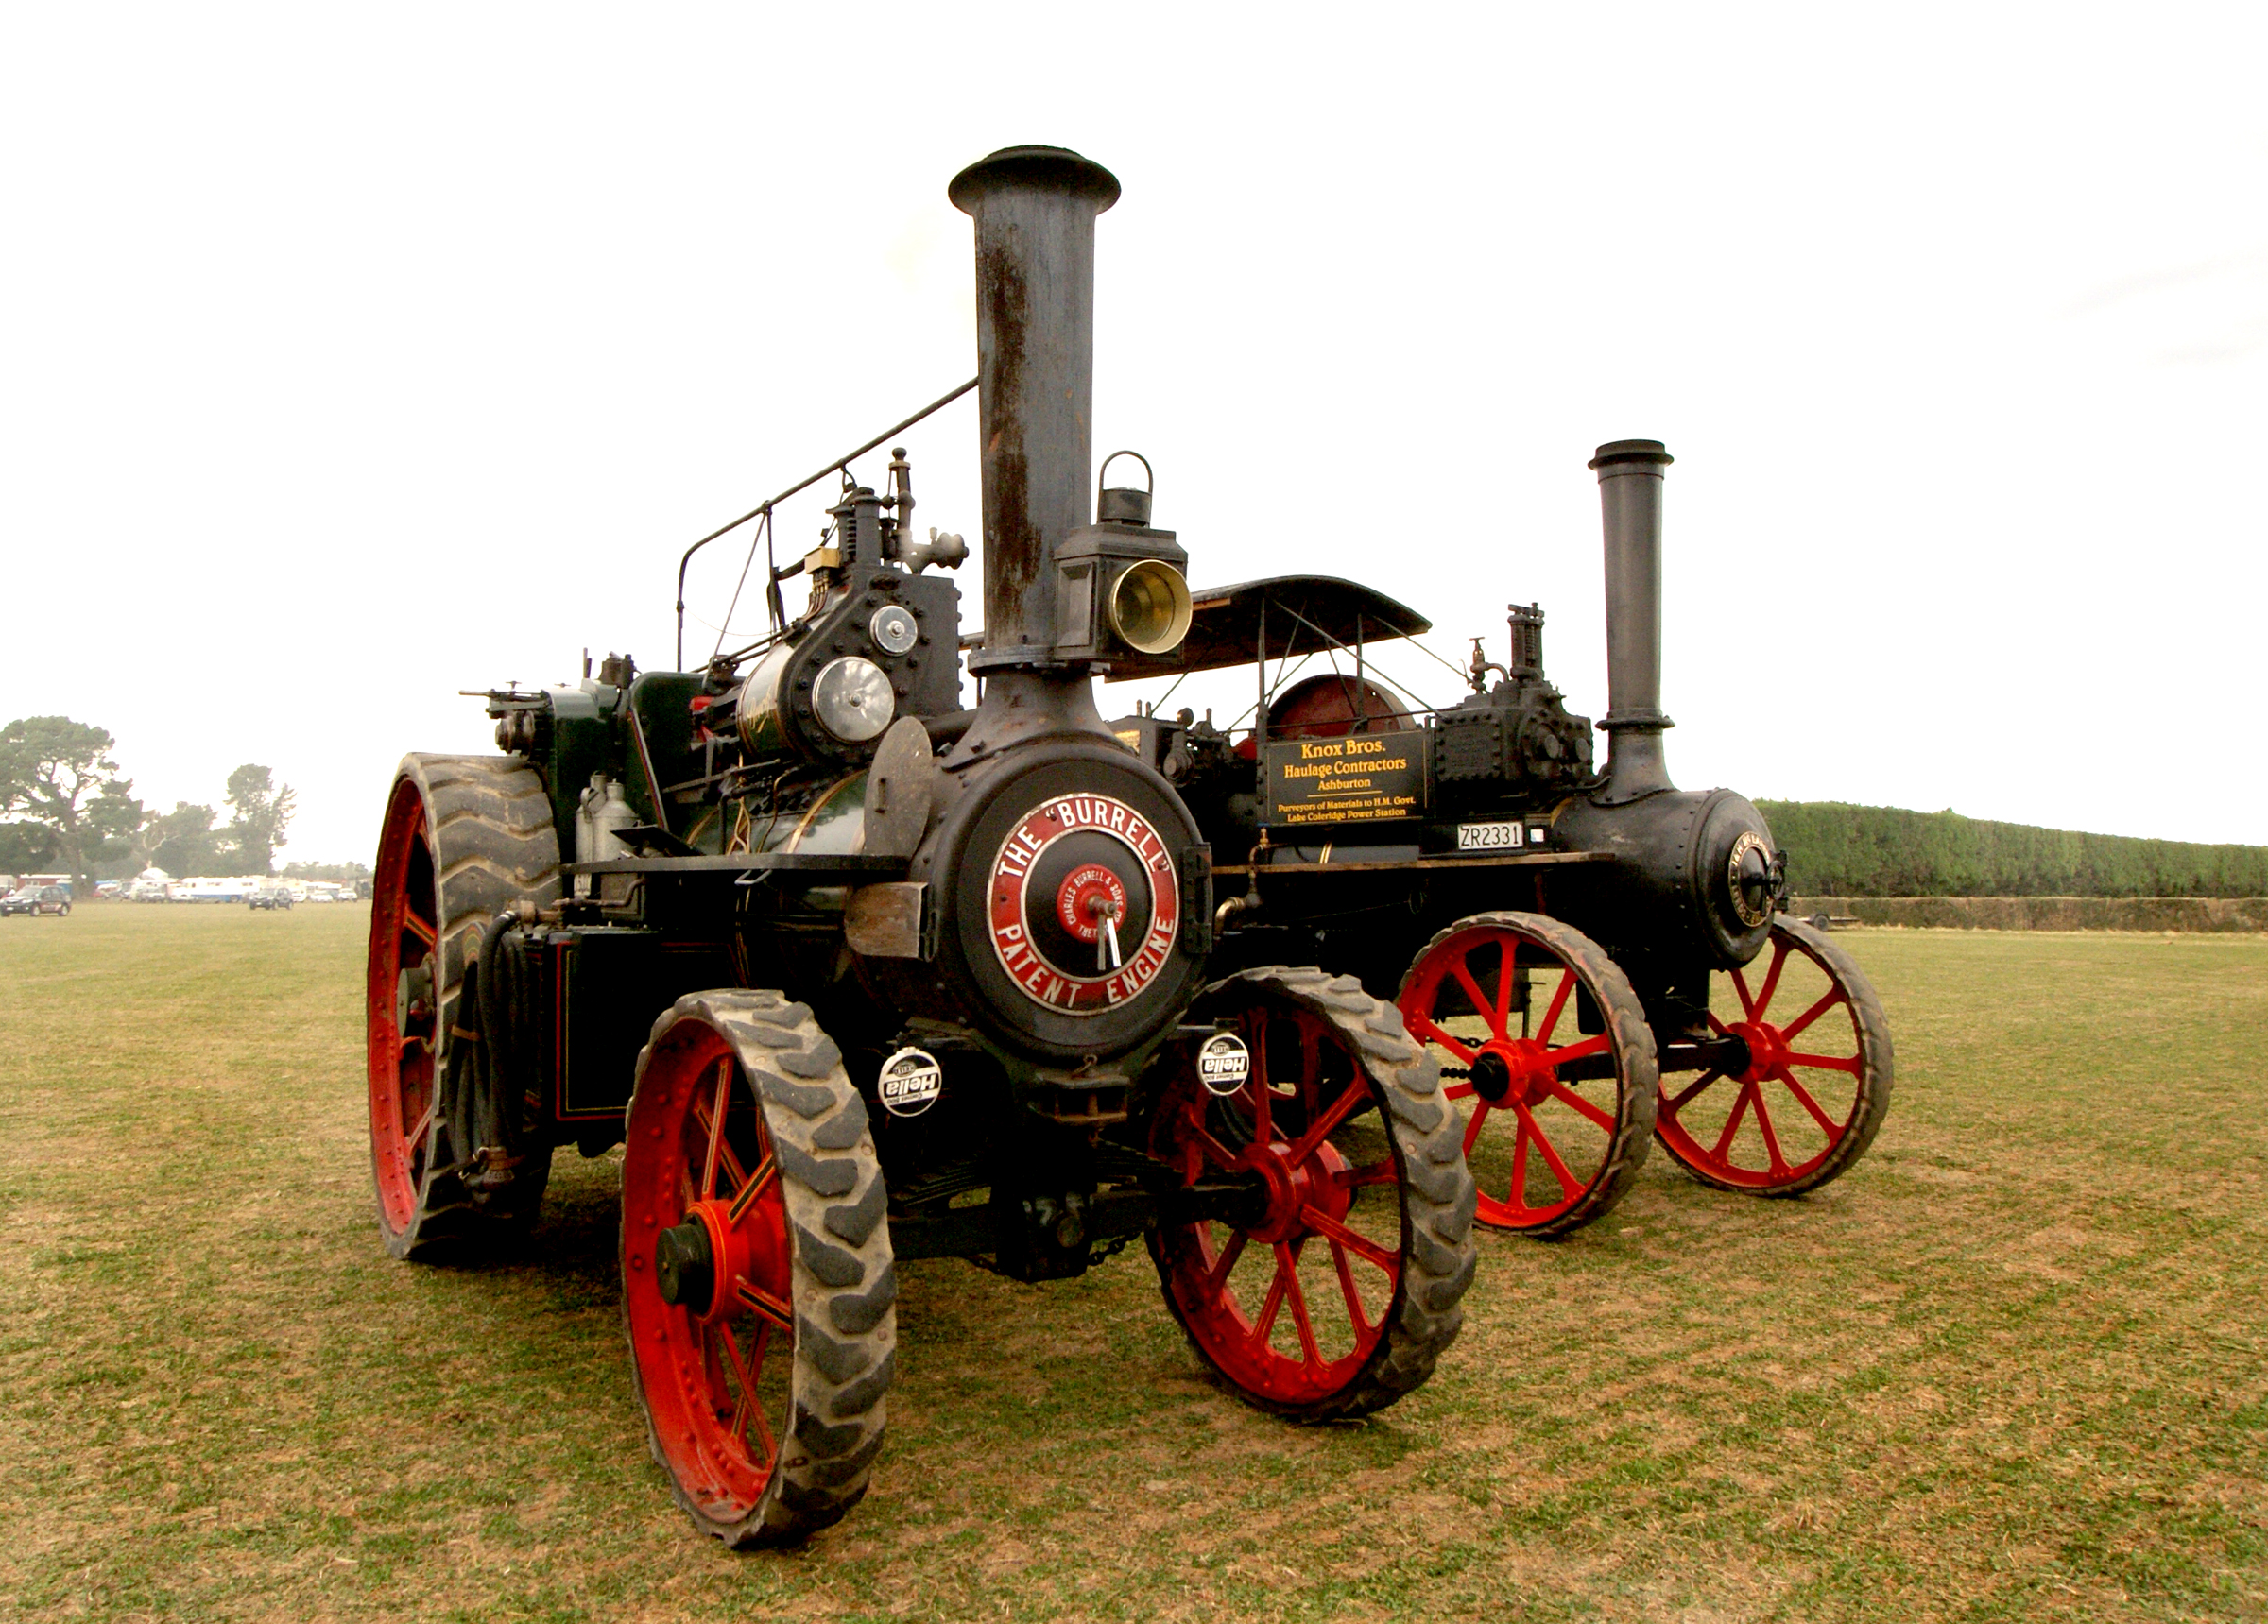
tractor, wheel, steam, red, farming, vehicle, publicdomain, steam engine, steamdrivenengines, tractionenginerallys, traction, steamroadvehicles, oldstylefarming, tractors, steamrallies, rally, burrelltractionengine, agricultural machinery, automotive engine part